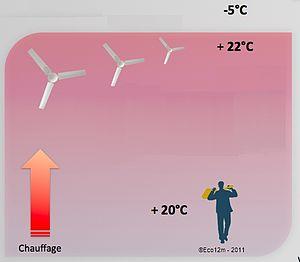
Températures homogènes après destratification
La stratification thermique est la répartition verticale de la température dans les fluides. La plupart des fluides ont une masse volumique qui diminue avec la température et, en présence de la gravité, le fluide chaud se retrouve au-dessus du fluide plus froid. Dans une enceinte fermée, si la paroi haute est chaude et la paroi basse froide, une stratification thermique du fluide peut apparaître.